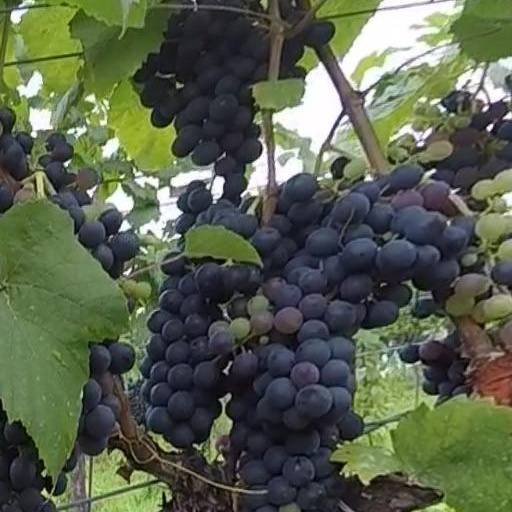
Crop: grape